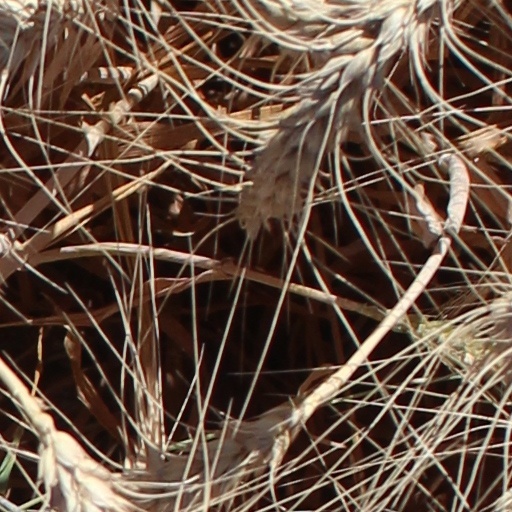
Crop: wheat